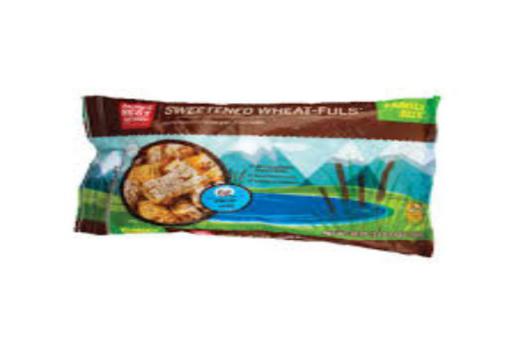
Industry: Food